Talk (Yes album)

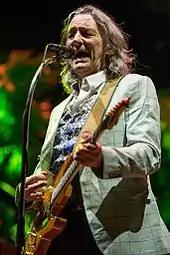
Rabin co-wrote "Walls" with Supertramp vocalist Roger Hodgson who also sang on its demo.

"State of Play" originated from an incident where an emergency services vehicle passed Rabin with its siren on. He recalled about the sound of its siren: "I thought that's an amazing sound with the Doppler effect and everything as it goes by. That gave me the idea for the screeching kind of guitar sound in the beginning". Speaking about its tune, Squire thought the track was a "conscious effort" from the band to combine a style of hip-hop "groove with heavy rock guitars". White pointed out the singing from Anderson, Rabin, and Squire as particularly strong, with "great musicianship all round".